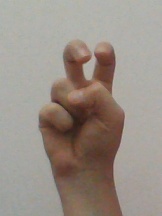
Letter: toot